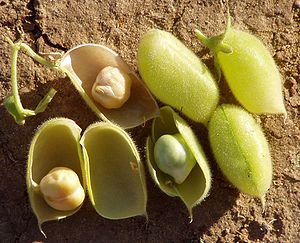
Kikært
Kikært er en enårig, urteagtig plante med en mere eller mindre forgrenet, opret til overhængende vækst. Plantens frø, kikærter, er meget anvendt i madlavningen. De kaldes også for garbanzobønner efter det spanske ord for planten.